Ambrosini S.1001

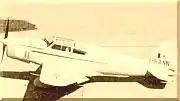
S.1001 "Grifo"

The Ambrosini S.1001 "Grifo" ("Griffin") was an Italian light airplane that appeared shortly after the end of World War II. The first plane built by SAI Ambrosini postwar, the prototype flew in 1947 and was derived from the pre-war SAI.2S. It was a four-seat monoplane with spatted fixed undercarriage. A small series was produced for the Italian aeroclubs with an Alfa Romeo 110-ter engine of 97 kW (130 hp). Three examples were even bought by the Italian Aeronautica Militare (AMI), which used them between 1948 and 1950.